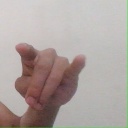
अक्षर: च